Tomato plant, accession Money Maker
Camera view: bottom (45 deg); turntable rotation: 60 degrees
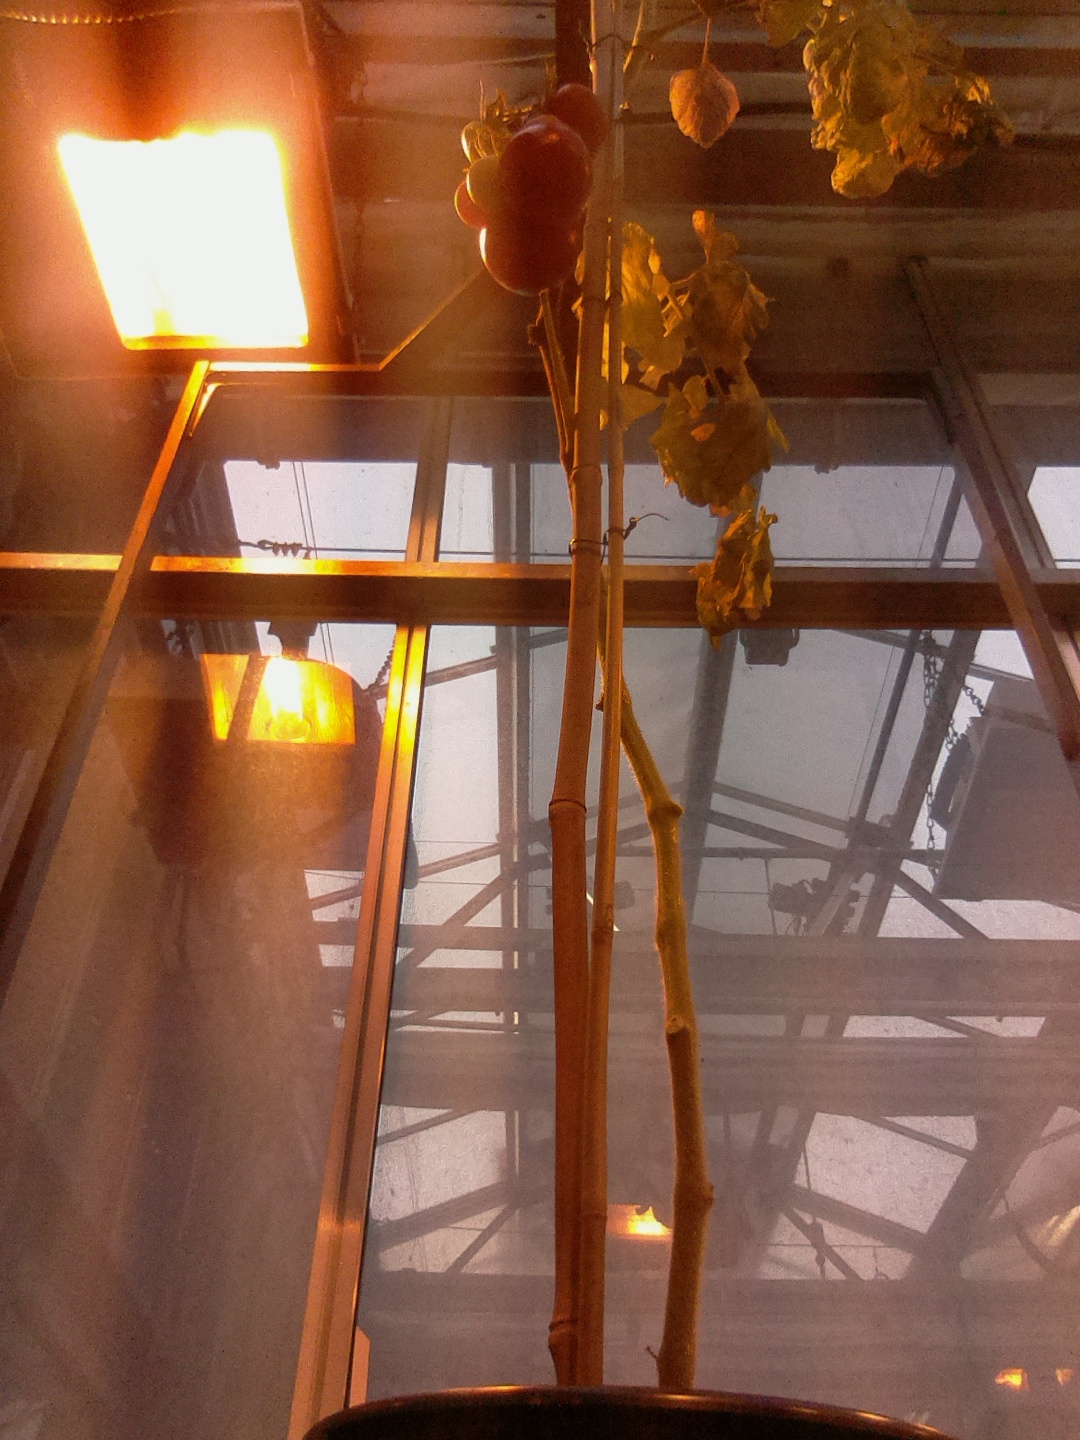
BBCH growth stage 87: 70%-80% of fruits show typical fully ripe color